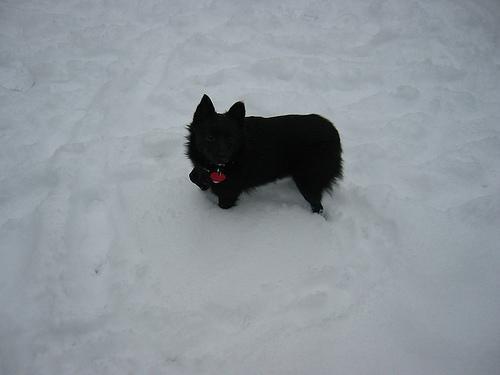
schipperke